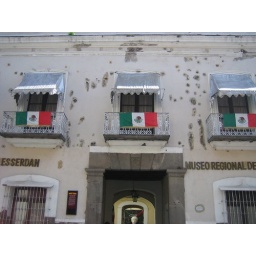
The Mexican Revolution began in this house - check out the bullet holes in the wall